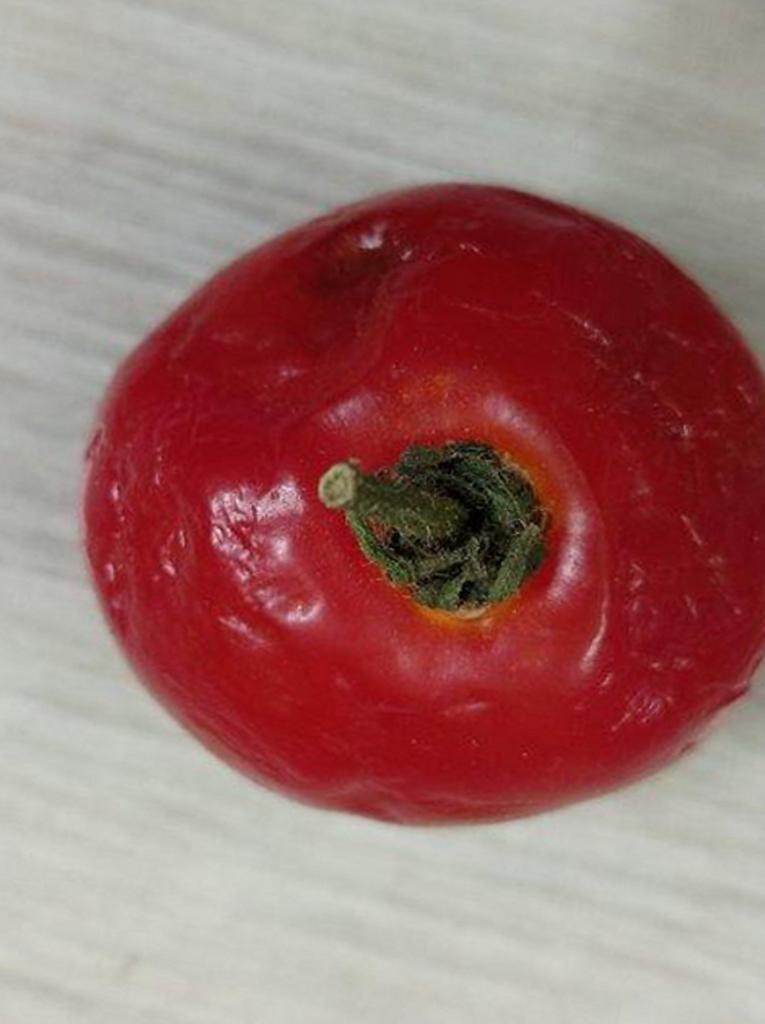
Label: Rotten